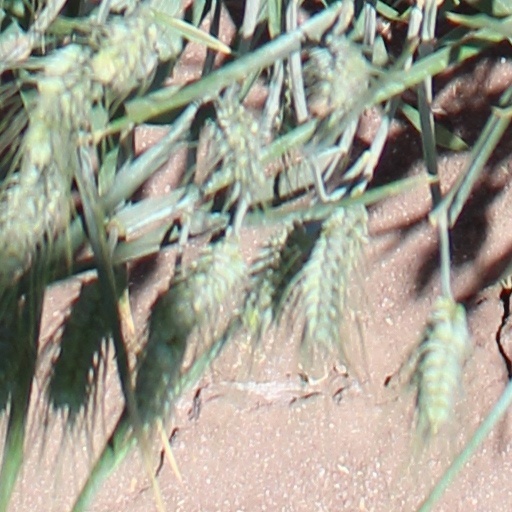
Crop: wheat